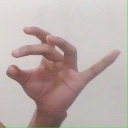
अक्षर: ओ